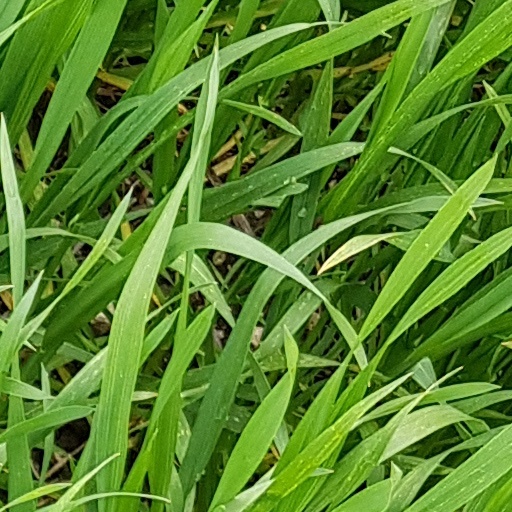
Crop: wheat